Jan Tyssowski

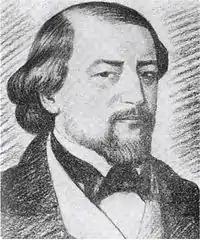
Jan Tyssowski

Jan Józef Tyssowski (also known as John Tyssowski; March 8, 1811 – April 5, 1857), born in Tarnów, Poland, was the self-proclaimed Dictator of the Republic of Kraków during the failed 1846 uprising. He was a Polish intellectual and activist during Poland's rebellions against its occupying powers. He studied philosophy and law at the University of Lwow. After the failed 1831 November Uprising, Russian authorities prohibited his return to Lwow, and he went study at the University of Vienna. He was a Polish political organizer in Galicia with Ludwik Mieroslawski, and was active within the aristocracy and insurrectionist movement. In 1846, Krakow revolted against the Austrians and they withdrew, leaving the Polish-controlled Republic of Krakow in Tyssowski's hands. The government had originally been established as a triumvirate between Tyssowski and two others, but personal differences led Tyssowski to take control. Intending a "classless society", he declared universal suffrage, emancipation of the peasantry, and the discontinuation of rents for peasants. The Republic attempted to expand into neighboring rural areas, and sympathetic peasants did join the cause, but these units were defeated by much larger Austrian armies, which also had broad support among the peasants. On March 3, Russia occupied the city and passed it back to Austria. Roughly 1,200 people were arrested and approximately 100 were imprisoned in the Kufstein Fortress. The Austrian Empire captured Tyssowski who surrendered to the occupying forces, and allowed him to emigrate.